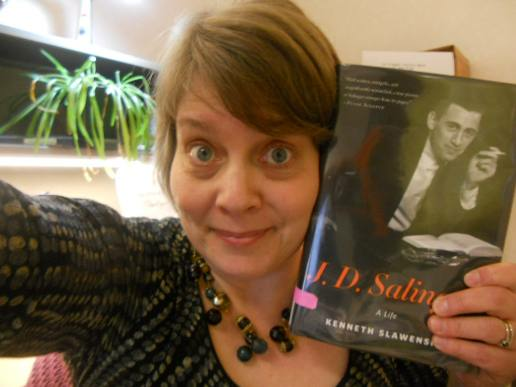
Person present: Yes